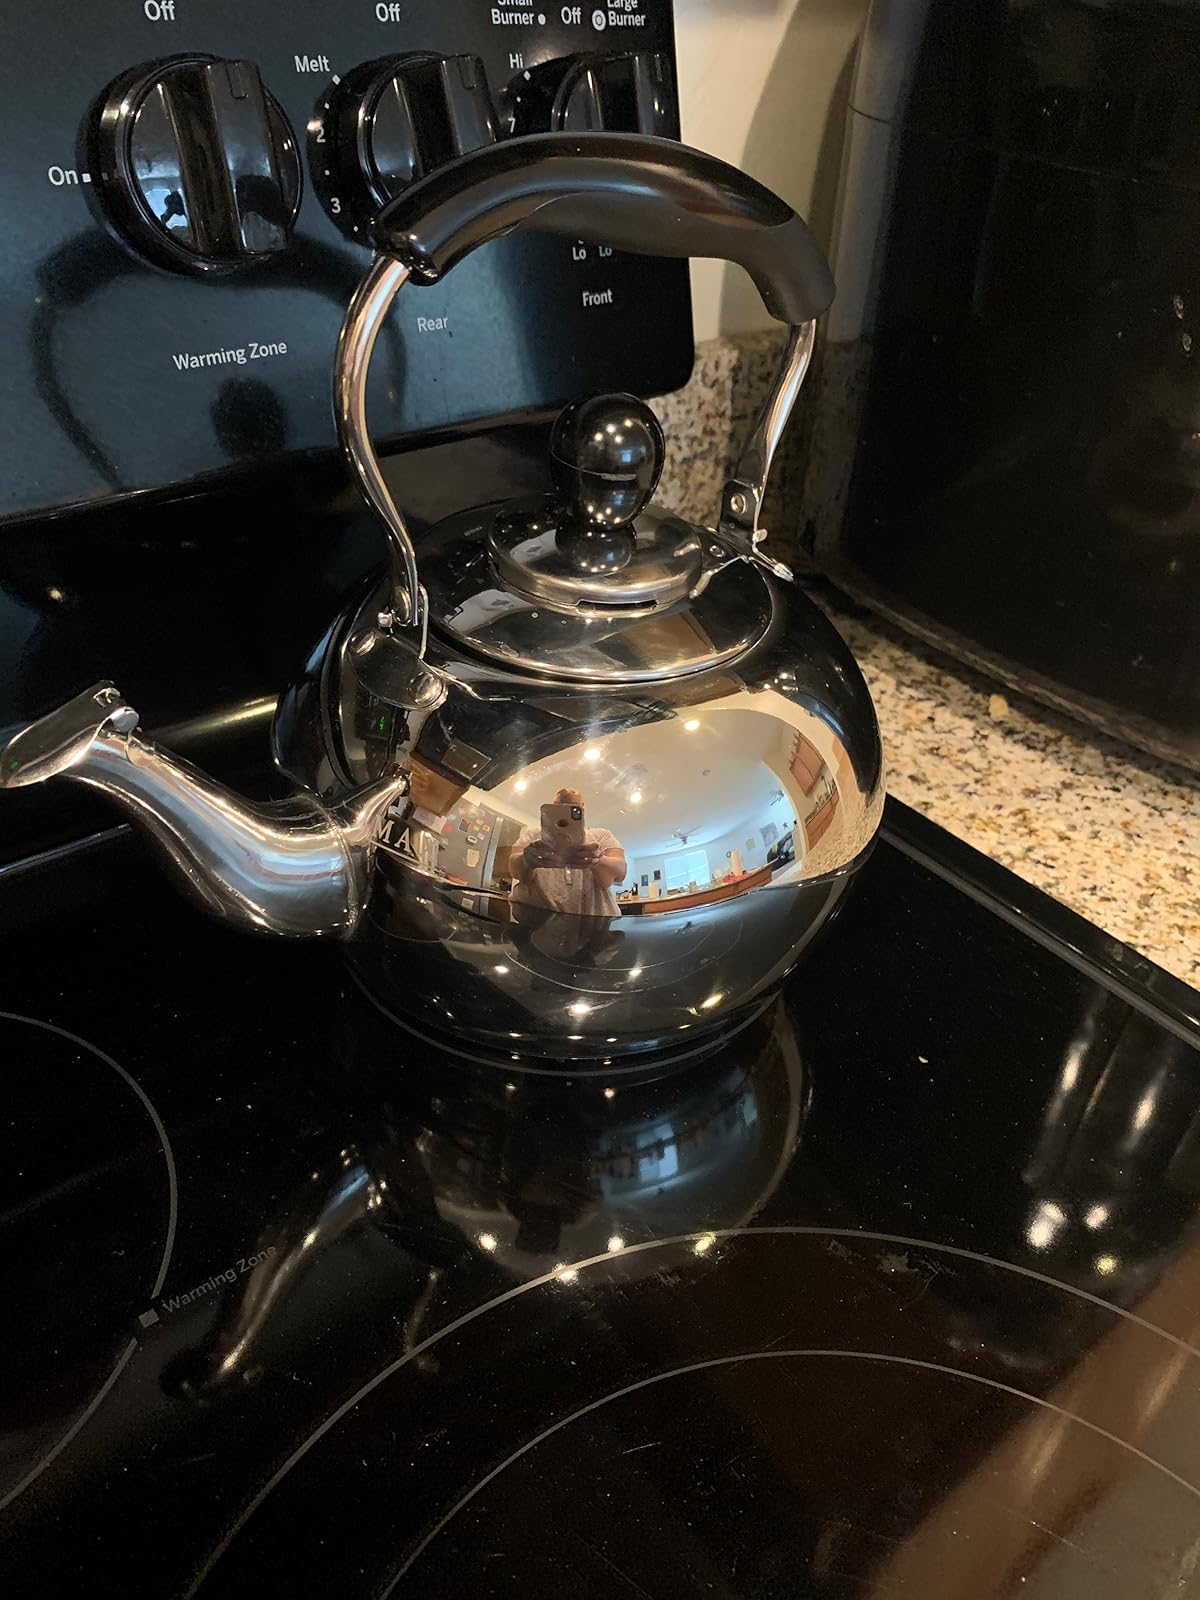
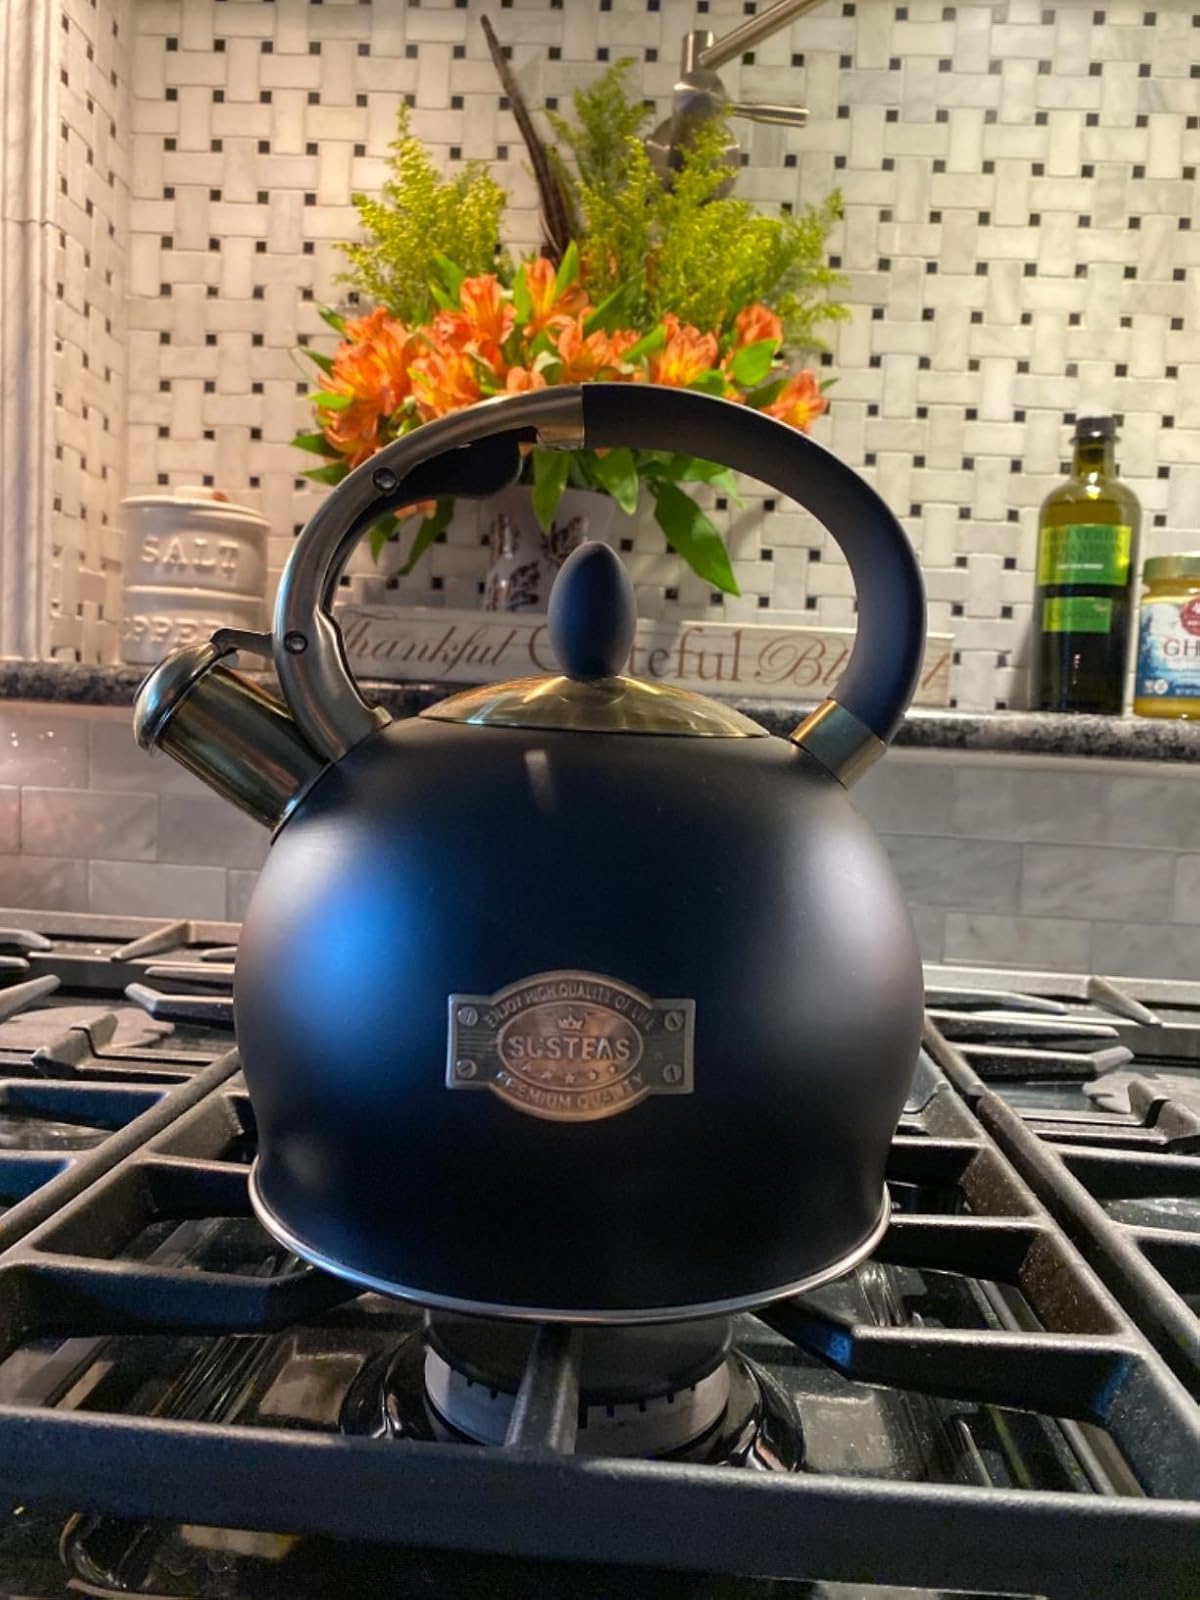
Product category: items_kettle
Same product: no